Bahen Centre for Information Technology

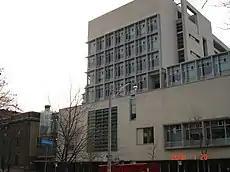
View of the Bahen Centre from St. George Street

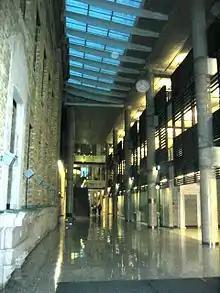
Bahen Centre lobby

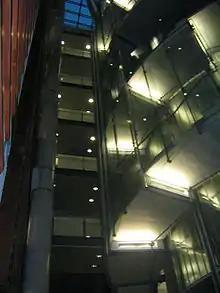
Looking up in the Bahen Centre

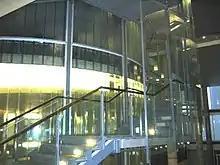
Building stairwell, third storey

The Bahen Centre for Information Technology is a building at the St. George campus of the University of Toronto. It is primarily used by the Faculty of Applied Science and Engineering, the Department of Computer Science and the Department of Mathematics.